Aomori Nebuta Matsuri

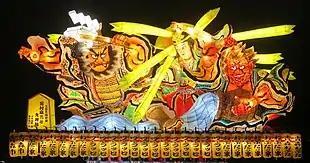
An illuminated nebuta float kept in the Nebuta Museum Wa Rasse in Aomori

The is a Japanese summer festival that takes place in Aomori, Aomori Prefecture, Japan in early August. The festival attracts the most tourists of any of the country's nebuta festivals, and is counted among the three largest festivals in the Tōhoku region. It was designated an Important Intangible Folk Cultural Property in 1980, and as one of the 100 Soundscapes of Japan by the Ministry of the Environment in 1996.